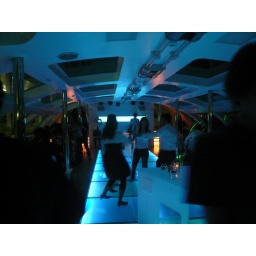
a water bus designed by Leiji Matsumoto